Old Lake County Courthouse (Florida)

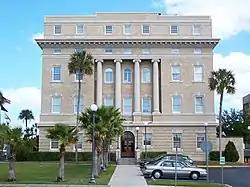

The Old Lake County Courthouse (constructed in 1922) is a historic courthouse in Tavares, Florida, located at 315 West Main Street. On September 25, 1998, it was added to the U.S. National Register of Historic Places.